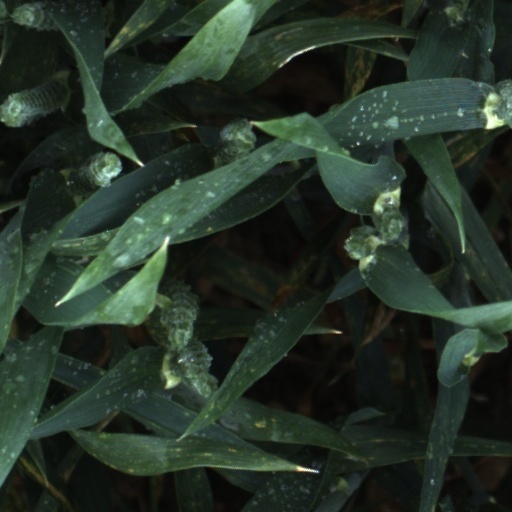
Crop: wheat